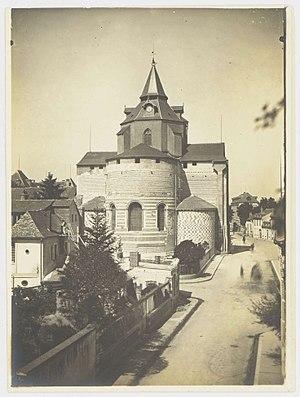
La cathédrale Notre-Dame-de-la-Sède est une cathédrale catholique romaine située à Tarbes, dans le département des Hautes-Pyrénées, en France. Le mot « sède » provient du latin sede qui signifie siège. Le siège dont il est question est la cathèdre: le siège de l'évêque.